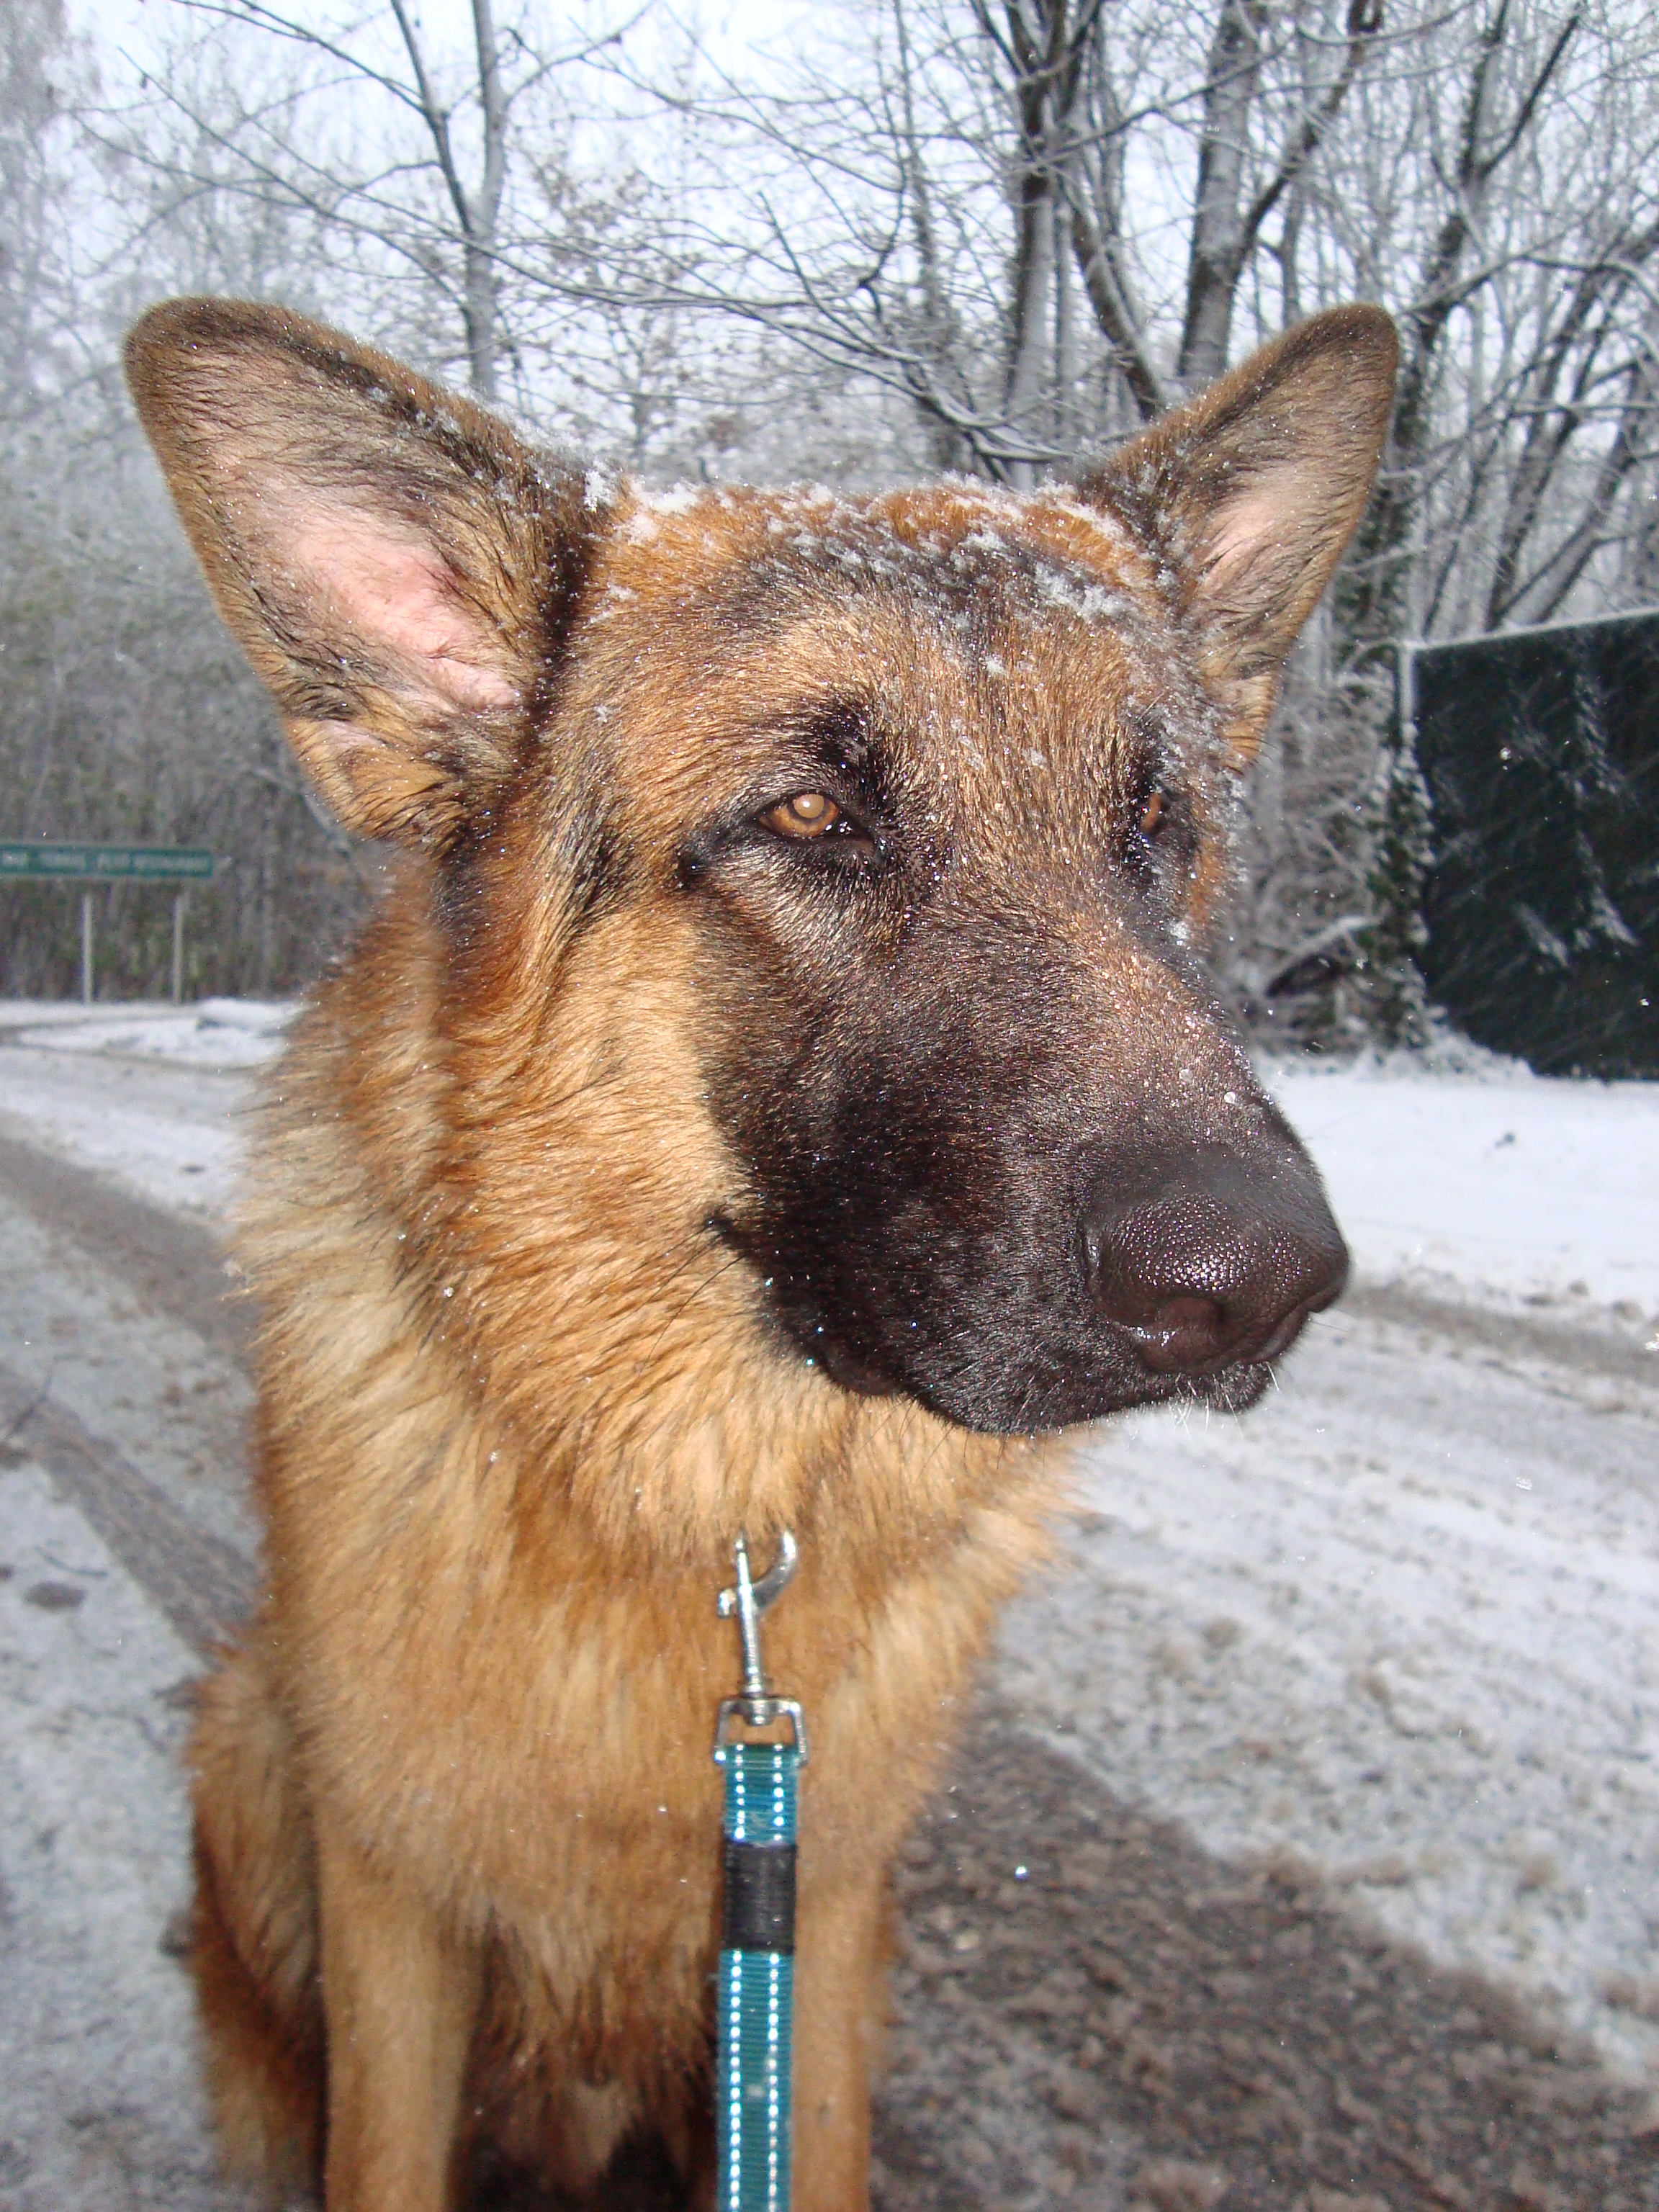
german, shepherd, dog, winter, snow, mammal, vertebrate, dog breed, canidae, carnivore, german shepherd dog, snout, old german shepherd dog, king shepherd, kunming wolfdog, working dog, belgian shepherd, rare breed dog, belgian shepherd malinois, fawn